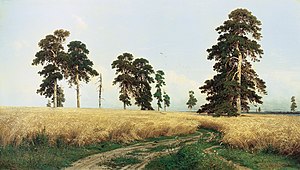
Ivan Sjisjkin / Galleri
Ivan Ivanovitj Sjisjkin var en russisk maler.